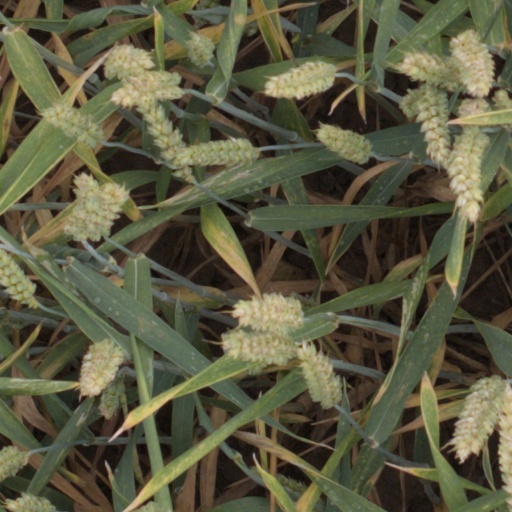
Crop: wheat